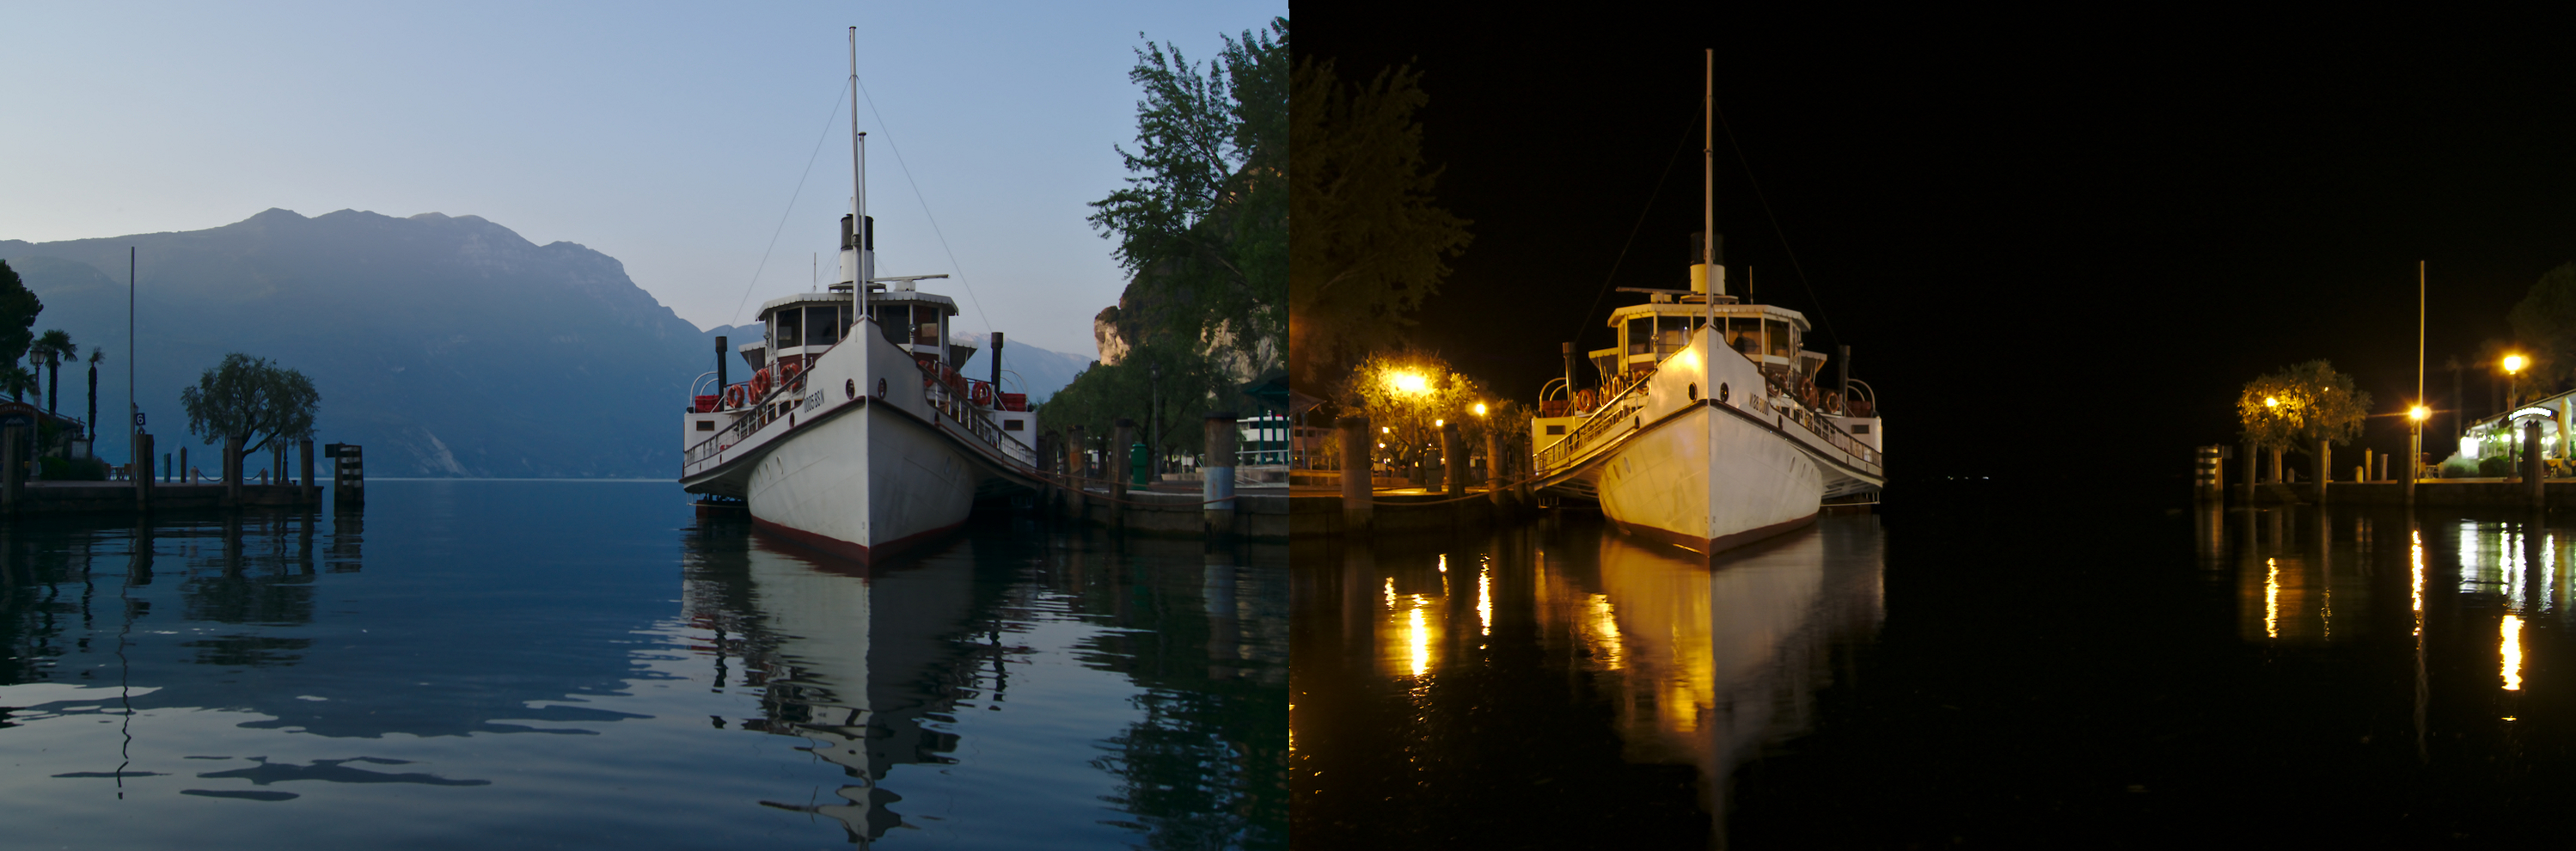
water, boat, night, lake, evening, reflection, vehicle, mast, italy, waterway, watercraft, paddlesteamer, lakegarda, rivadelgarda